History of the British penny (1901–1970)

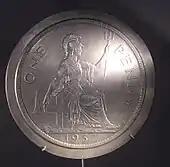
Plaster model for the 1937 penny

King George VI's new coins were made current by a proclamation dated 18 March 1937, which went into force immediately. Although the customary Britannia motif was retained for the penny, the halfpenny and farthing were given their own designs.